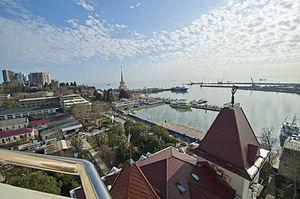
Le tourisme en Russie est en forte croissance depuis les années soviétiques, d'abord grâce au tourisme intérieur puis également grâce au tourisme international. Un héritage culturel riche et une grande variété de paysages font du pays l'une des destinations touristiques les plus populaires du monde. Le pays compte 23 sites inscrits au patrimoine mondial de l'UNESCO, avec bien plus sur la liste indicative de l'UNESCO.